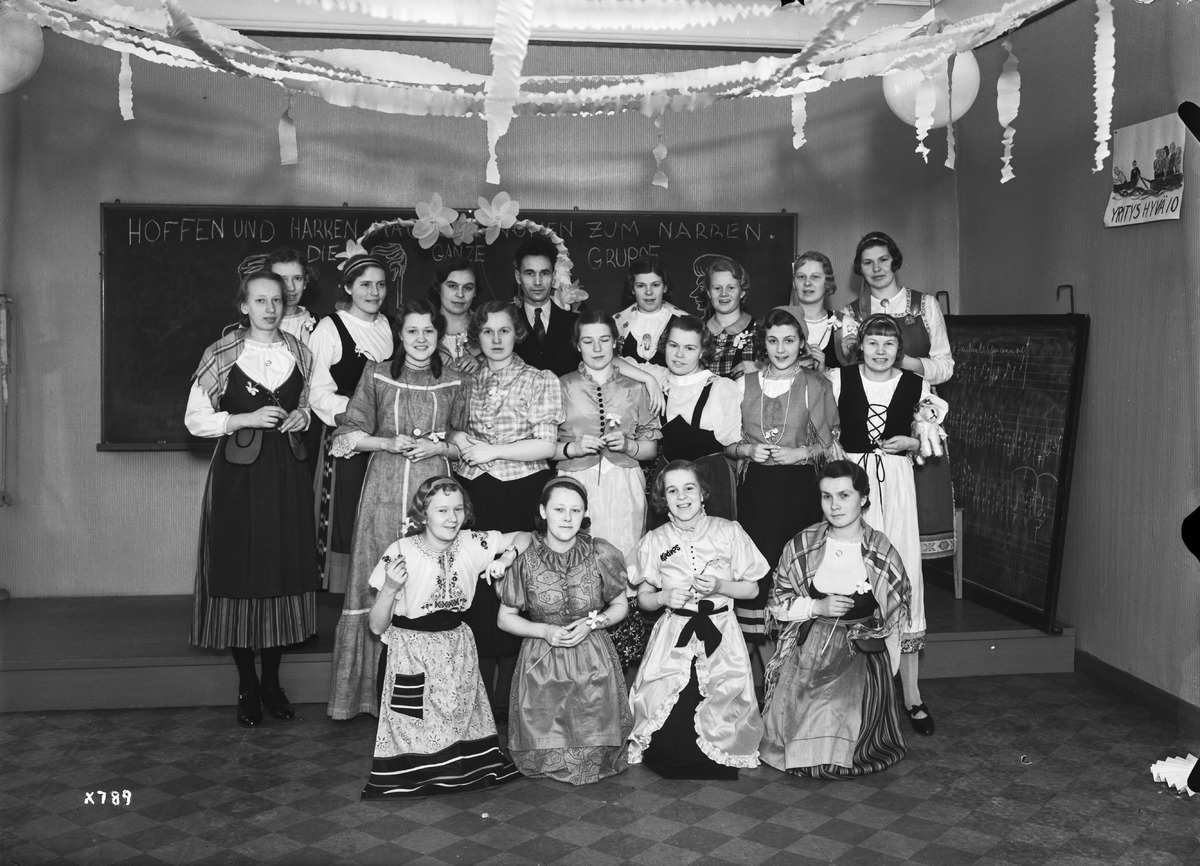
Oulun tyttölyseon abiturientit
Oulu girls' lyceum's candidates for the matriculation examination
sisällön kuvaus: Oulun tyttölyseon abiturientit 24.2.1937. content description: Oulu girls' lyceum's candidates for the matriculation examination on February 24, 1937.
Vuosi: 1937
Paikka: Suomi, Oulu, Suomi, Pohjois-Pohjanmaa, Oulu
Aiheet: Oulun tyttölyseo; ryhmäkuva; abiturientit; lyseot; tyttökoulut; ylioppilaat; ylioppilastutkinto; Oulu girls' lyceum; girls' schools; lyceums; matriculation examination